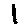
Label: 1